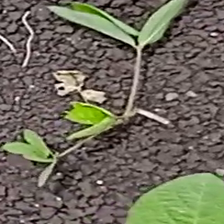
Weed species: Asian_Pigeonwings_(Clitoria Ternatea)